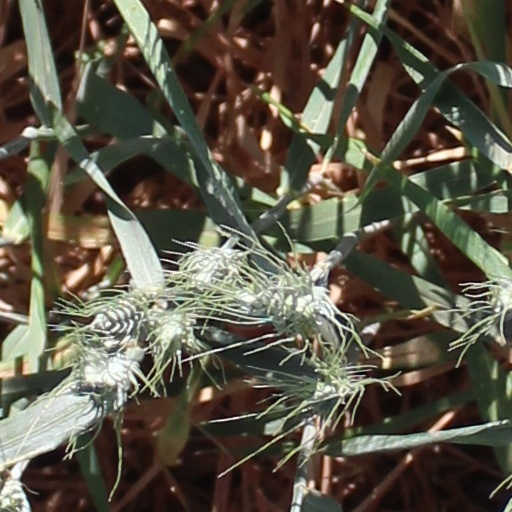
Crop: wheat